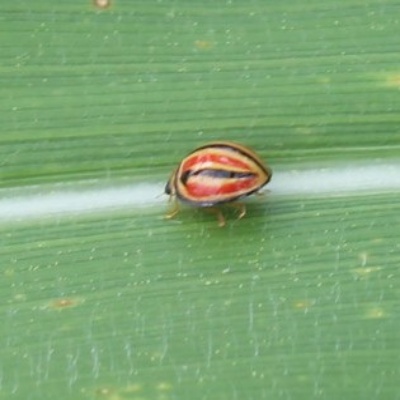
Crop: Maize
Condition: leaf beetle